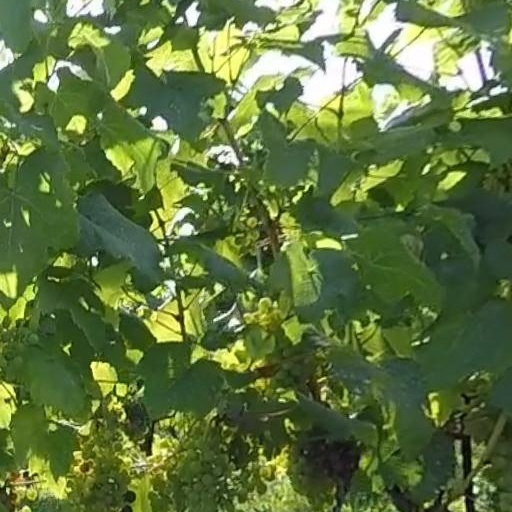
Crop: grape